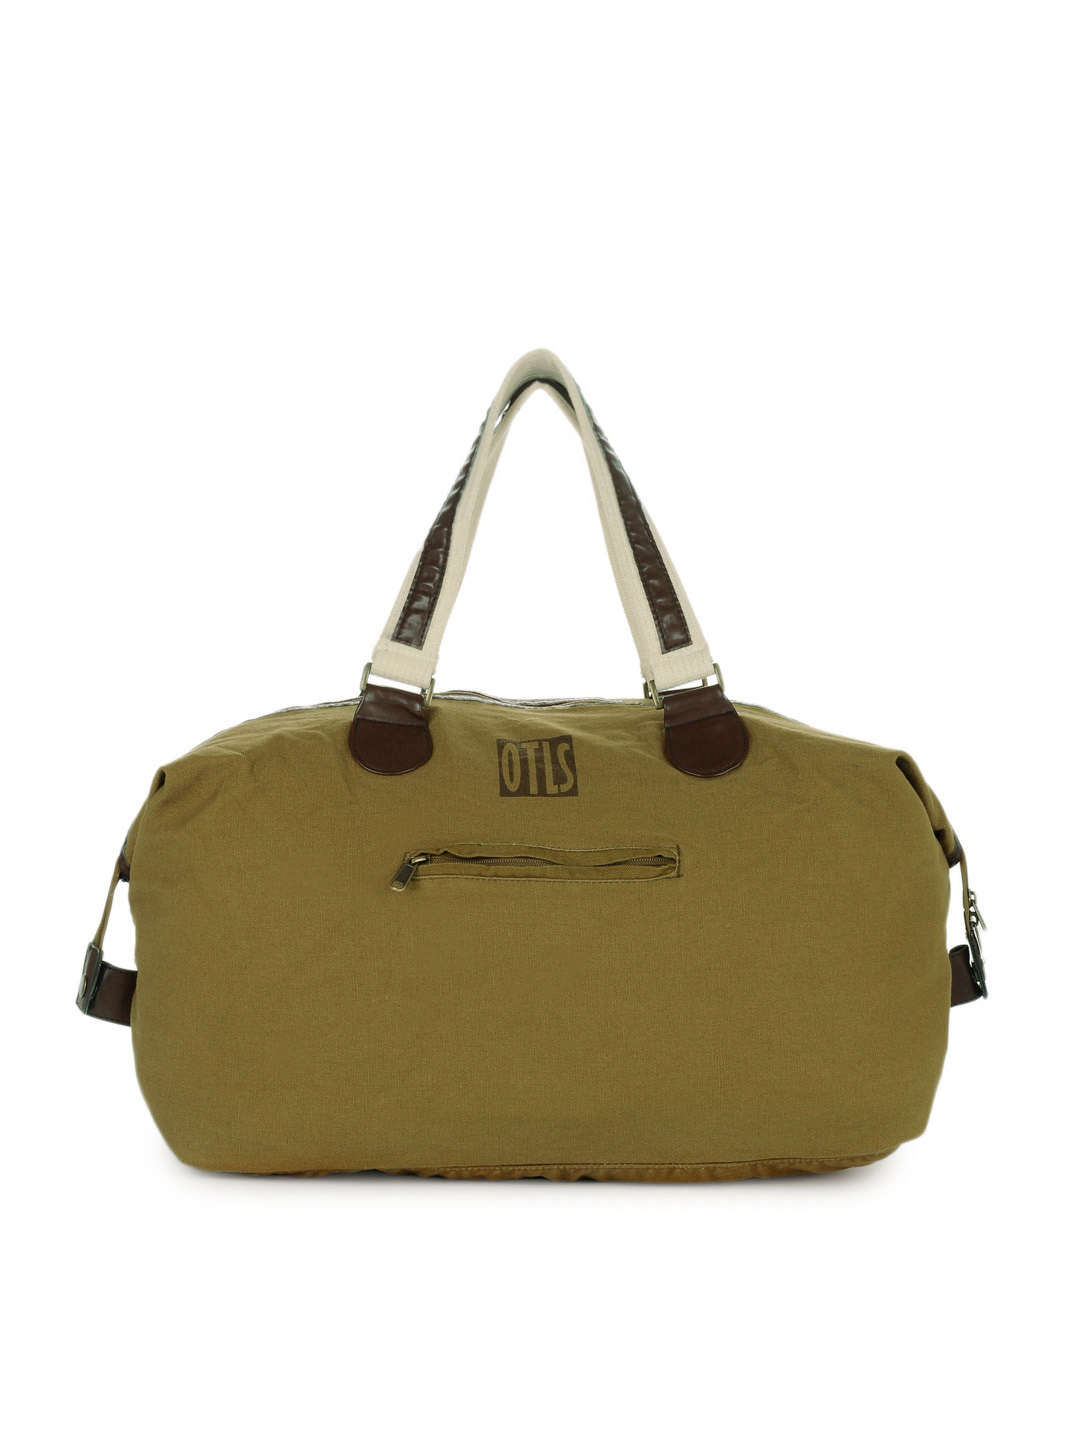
OTLS Unisex Khaki Duffle Bag
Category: Accessories / Bags / Duffel Bag
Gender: Unisex
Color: Khaki
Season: Winter 2012
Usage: Casual